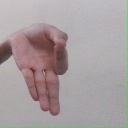
अक्षर: ज्ञ